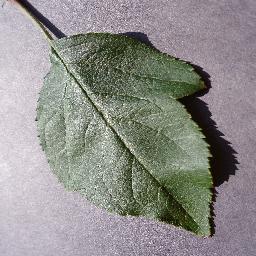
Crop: apple
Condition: healthy